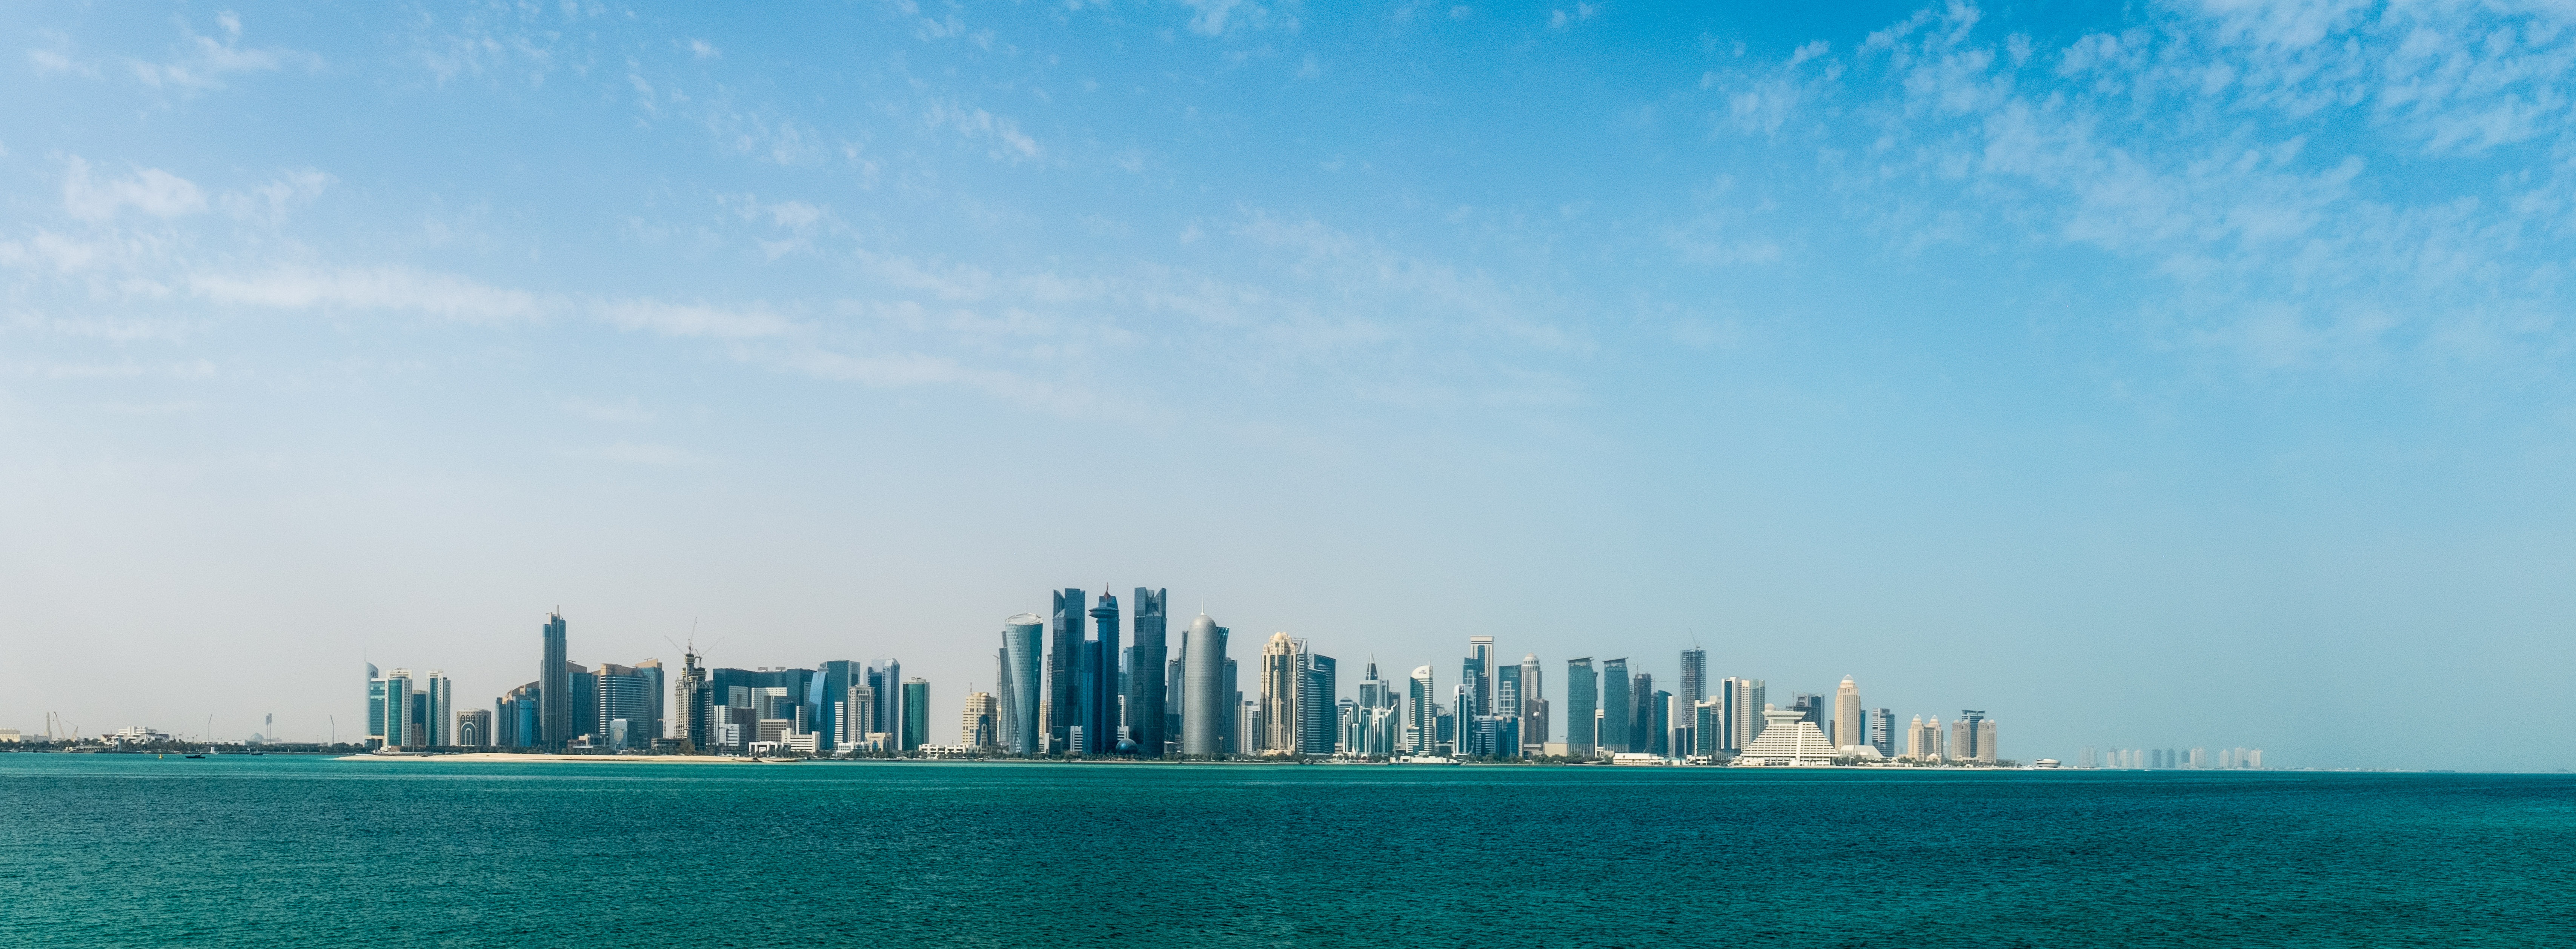
sea, water, ocean, horizon, architecture, sky, skyline, view, city, skyscraper, urban, river, cityscape, panorama, downtown, dusk, bay, island, landmark, skyscrapers, buildings, towers, surrounded, geographical feature, human settlement